Vera Gordon

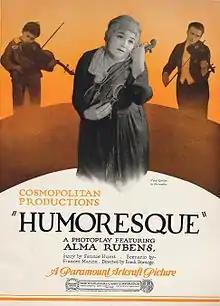
Vera Gordon, "Humoresque" (1920)

In 1904, in Russia, Vera Pogorelsky married Nathan A. Gordon, a producer and writer at the Ostoffersk Acting Company, and had two children: William (b. 1904) and Nadje (b. 1907).